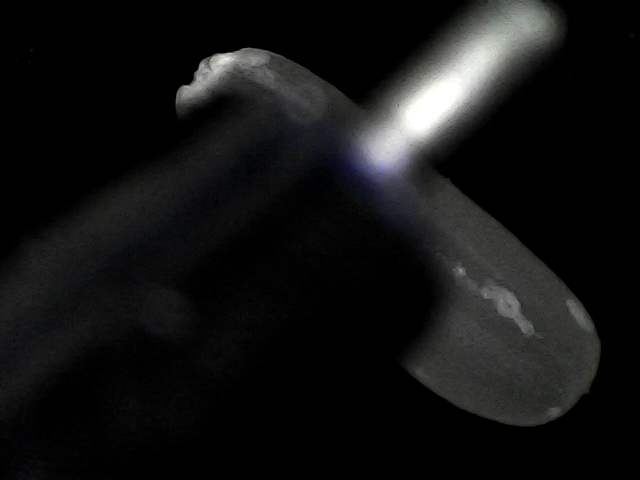
Rice variety: BD30